List of Sunderland A.F.C. records and statistics

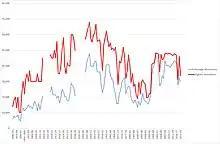
Average home attendances since 1891

"Attendances at Sunderland's grounds prior to Newcastle Road were rarely recorded. Attendances at Newcastle Road, and in the seasons prior to 1925 at Roker Park were usually approximations."